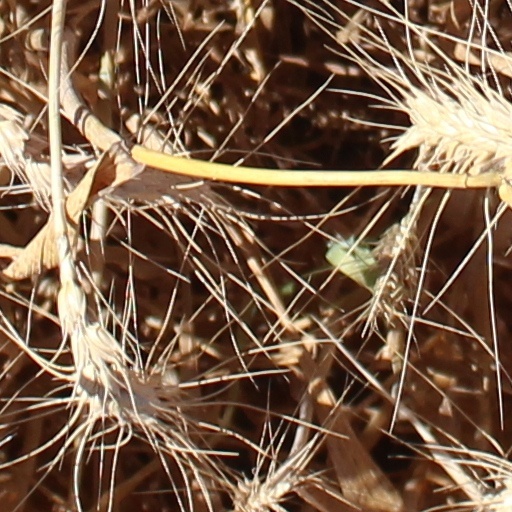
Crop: wheat